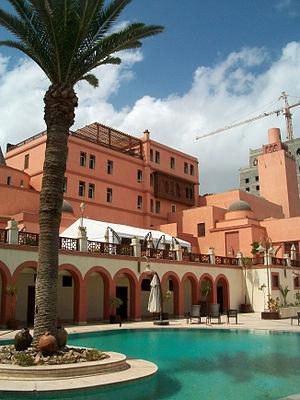
Florestano Di Fausto est un architecte et urbaniste italien aux nombreuses réalisations au début du XXᵉ siècle en Italie, en Grèce, en Albanie, en Tunisie et, surtout, à Rhodes et en Libye.